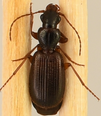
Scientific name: Cymindis neglecta
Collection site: Bartlett Experimental Forest NEON (BART), plot BART_031